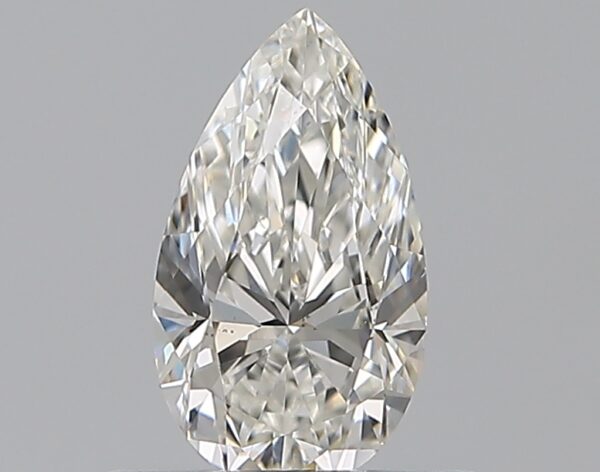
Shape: pear
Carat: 0.52
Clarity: VS2
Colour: G
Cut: EX
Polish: EX
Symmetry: VG
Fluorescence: N
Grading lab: GIA
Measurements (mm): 7.44 x 4.26 x 2.68